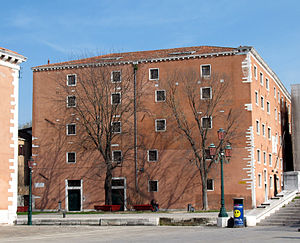
Republikken Venedigs økonomiske historie / Venedig som verdenshandelsmagt (13. til 15. århundrede) / Erhverv og lav / Skibsbygning
Skibsfartsmuseet, oprindelig tvebaklager for flåden og arsenalet, 14. århundrede, H.-J. Hübner 2007
Republikken Venedigs økonomiske historie har især været forbundet med handel. Gennem skiftende tider har Venedig haft handel som en afgørende forudsætning for sin trivsel, til dels suppleret med fremstillings- og forædlingsvirksomhed.